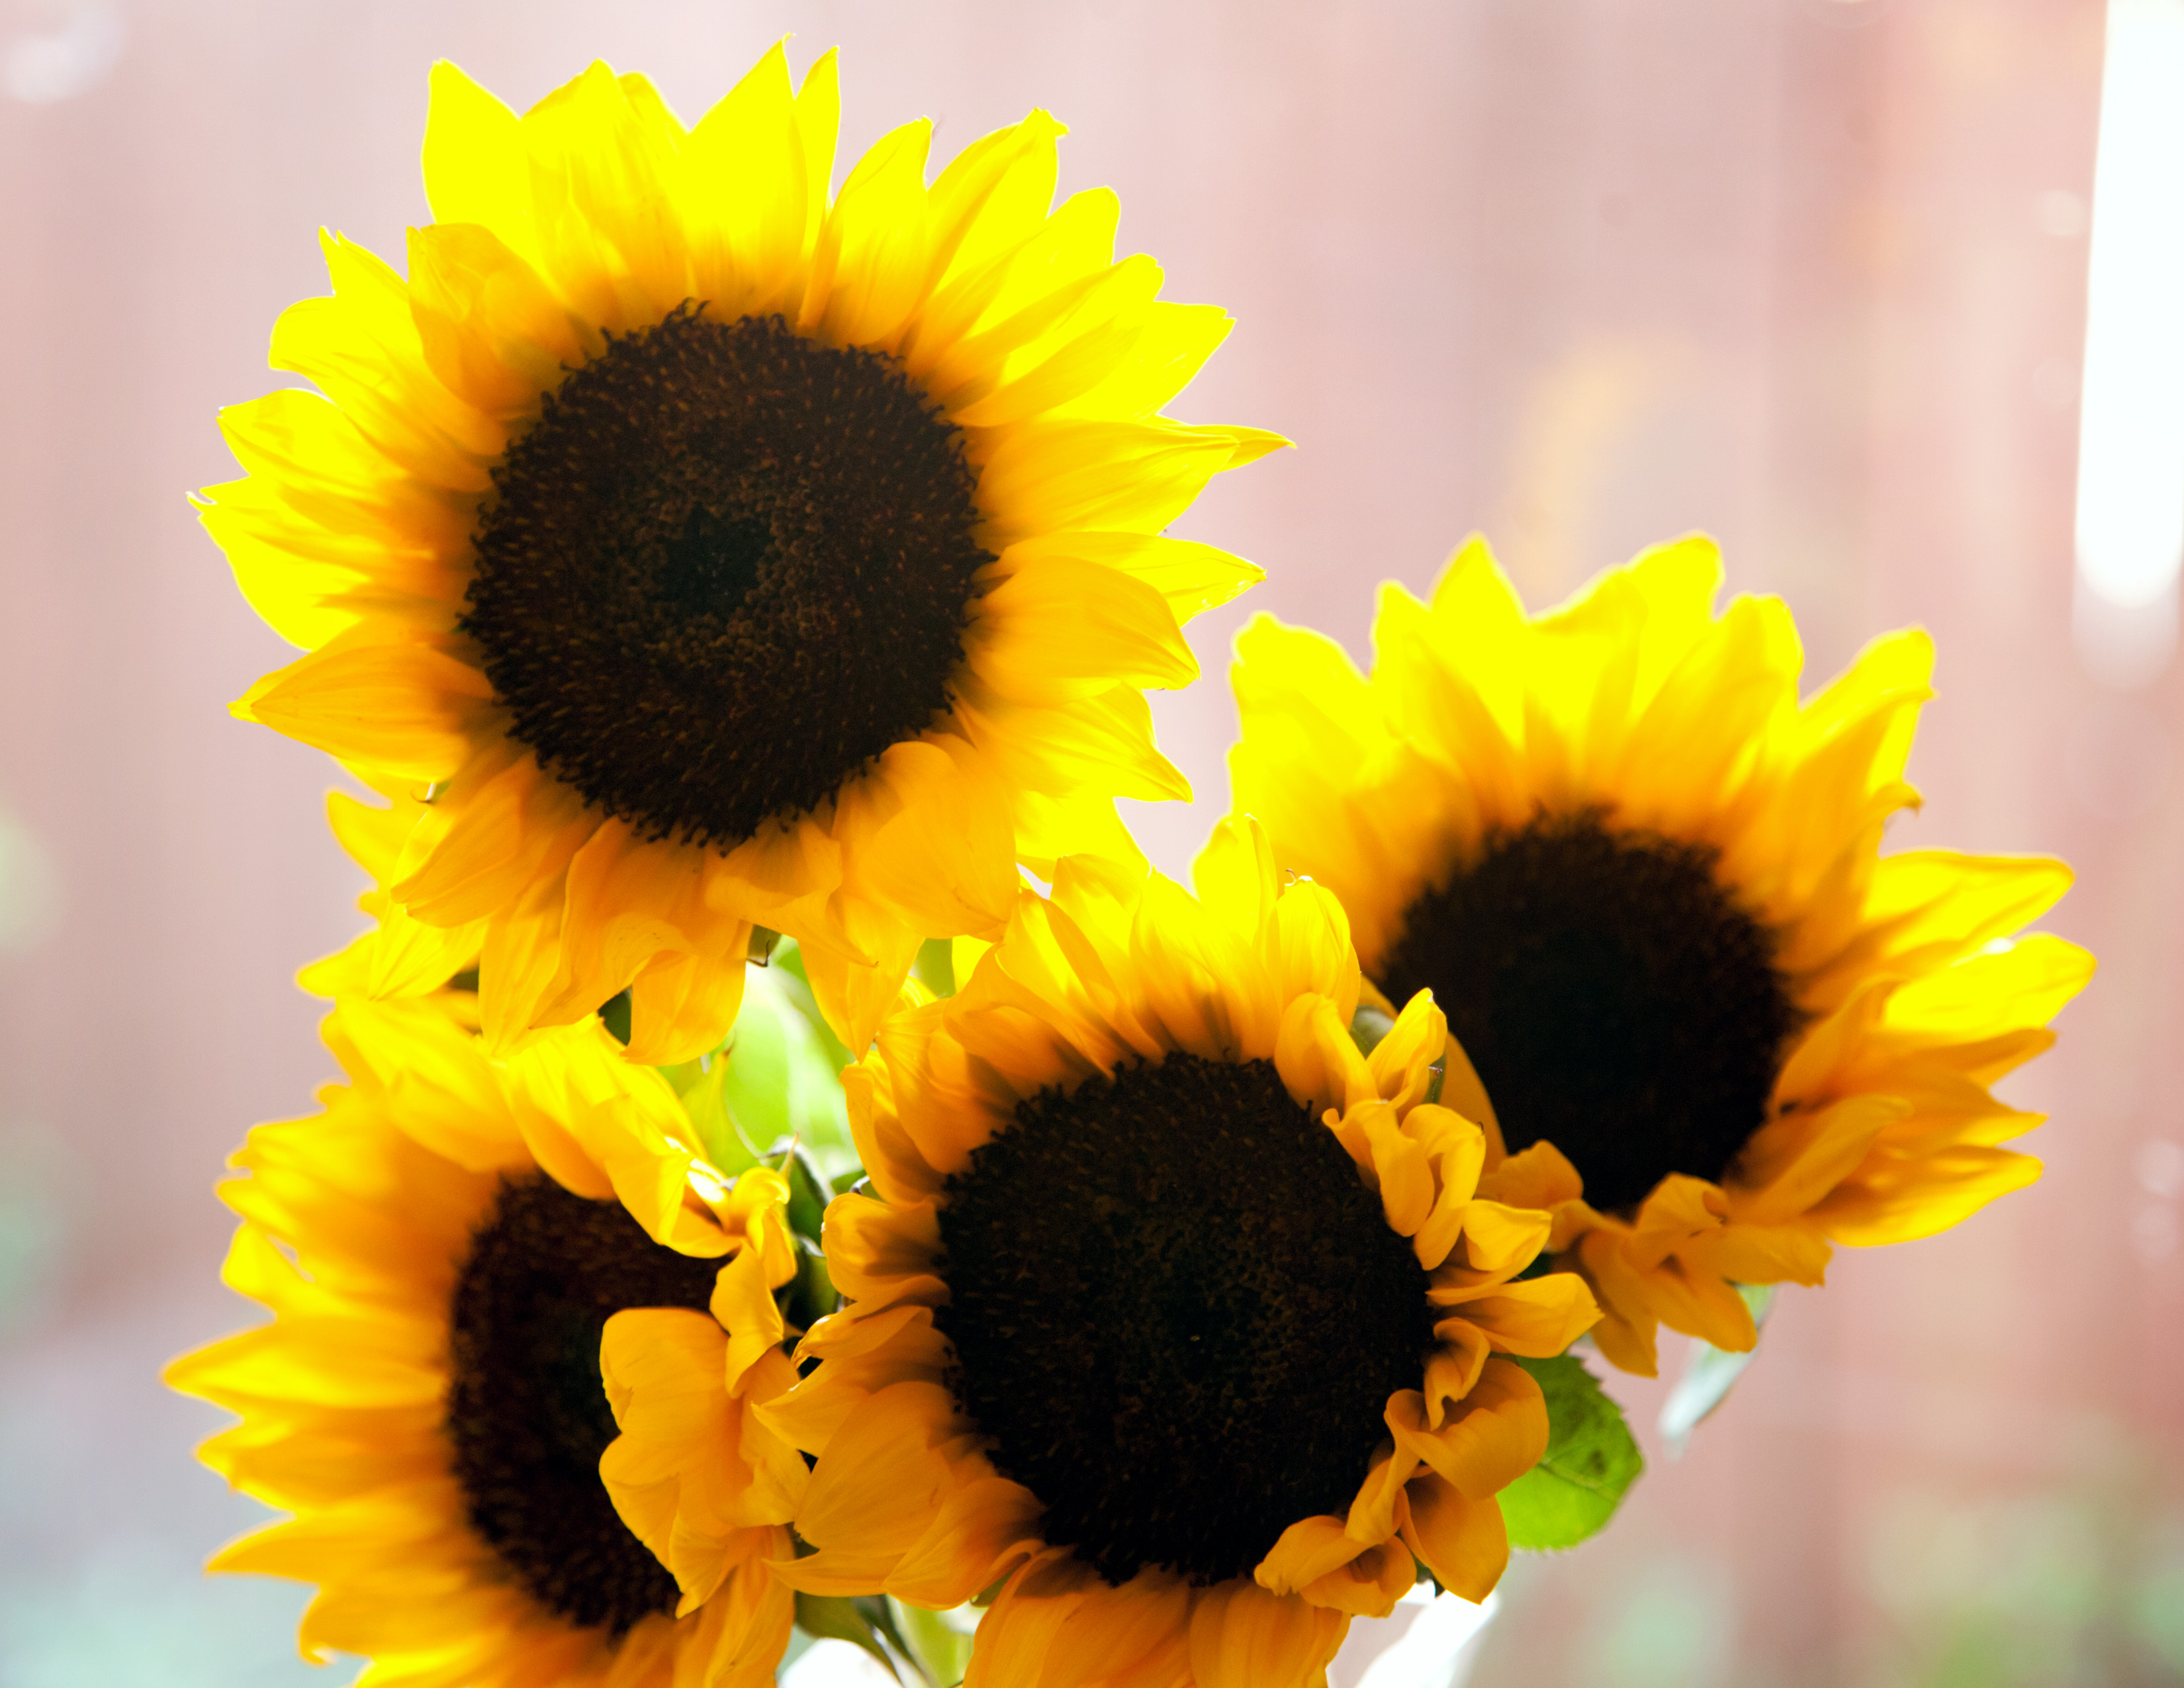
plant, flower, petal, yellow, flora, sunflower, flowers, close up, macro photography, flowering plant, daisy family, sunflower seed, plant stem, land plant